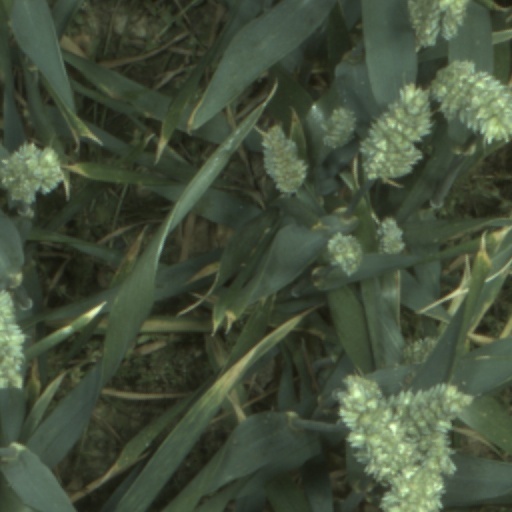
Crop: wheat